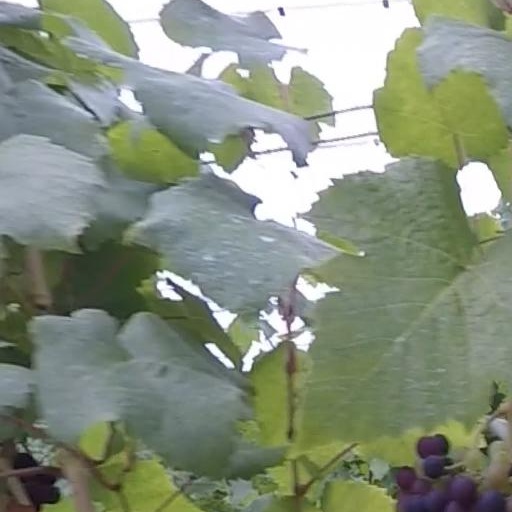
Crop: grape